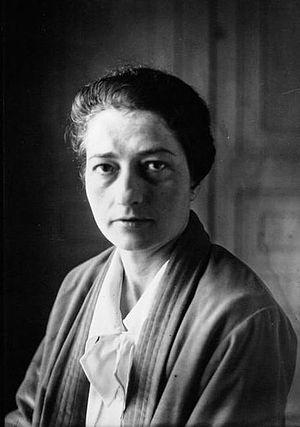
Thérèse Bertrand ou Bertrand-Fontaine (1895-1987), médecin français, première femme Médecin des hôpitaux de Paris. Membre de l'Académie de médecine. Photo Agence Meurisse, 1930. Source BNF Gallica, domaine public (mention explicite).
La famille Bertrand alliée à la famille Hermite a donné aux XIXᵉ et XXᵉ siècles des personnalités françaises, essentiellement dans le domaine scientifique, et comptant notamment une quinzaine de membres de l'Académie des sciences, deux membres de l'Académie française, deux membres de l'Académie des inscriptions et belles-lettres, un membre de l'Académie de médecine, deux femmes de lettres dont une lauréate du Prix Femina, quatre peintres dont un lauréat du Prix de Rome, plusieurs députés, un ministre, un secrétaire d'État, plusieurs maires, conseillers généraux et un président de conseil général.
Thérèse Bertrand-Fontaine, née le 15 octobre 1895 à Paris 6ᵉ et morte le 24 décembre 1987 à Paris 14ᵉ, est un médecin français.